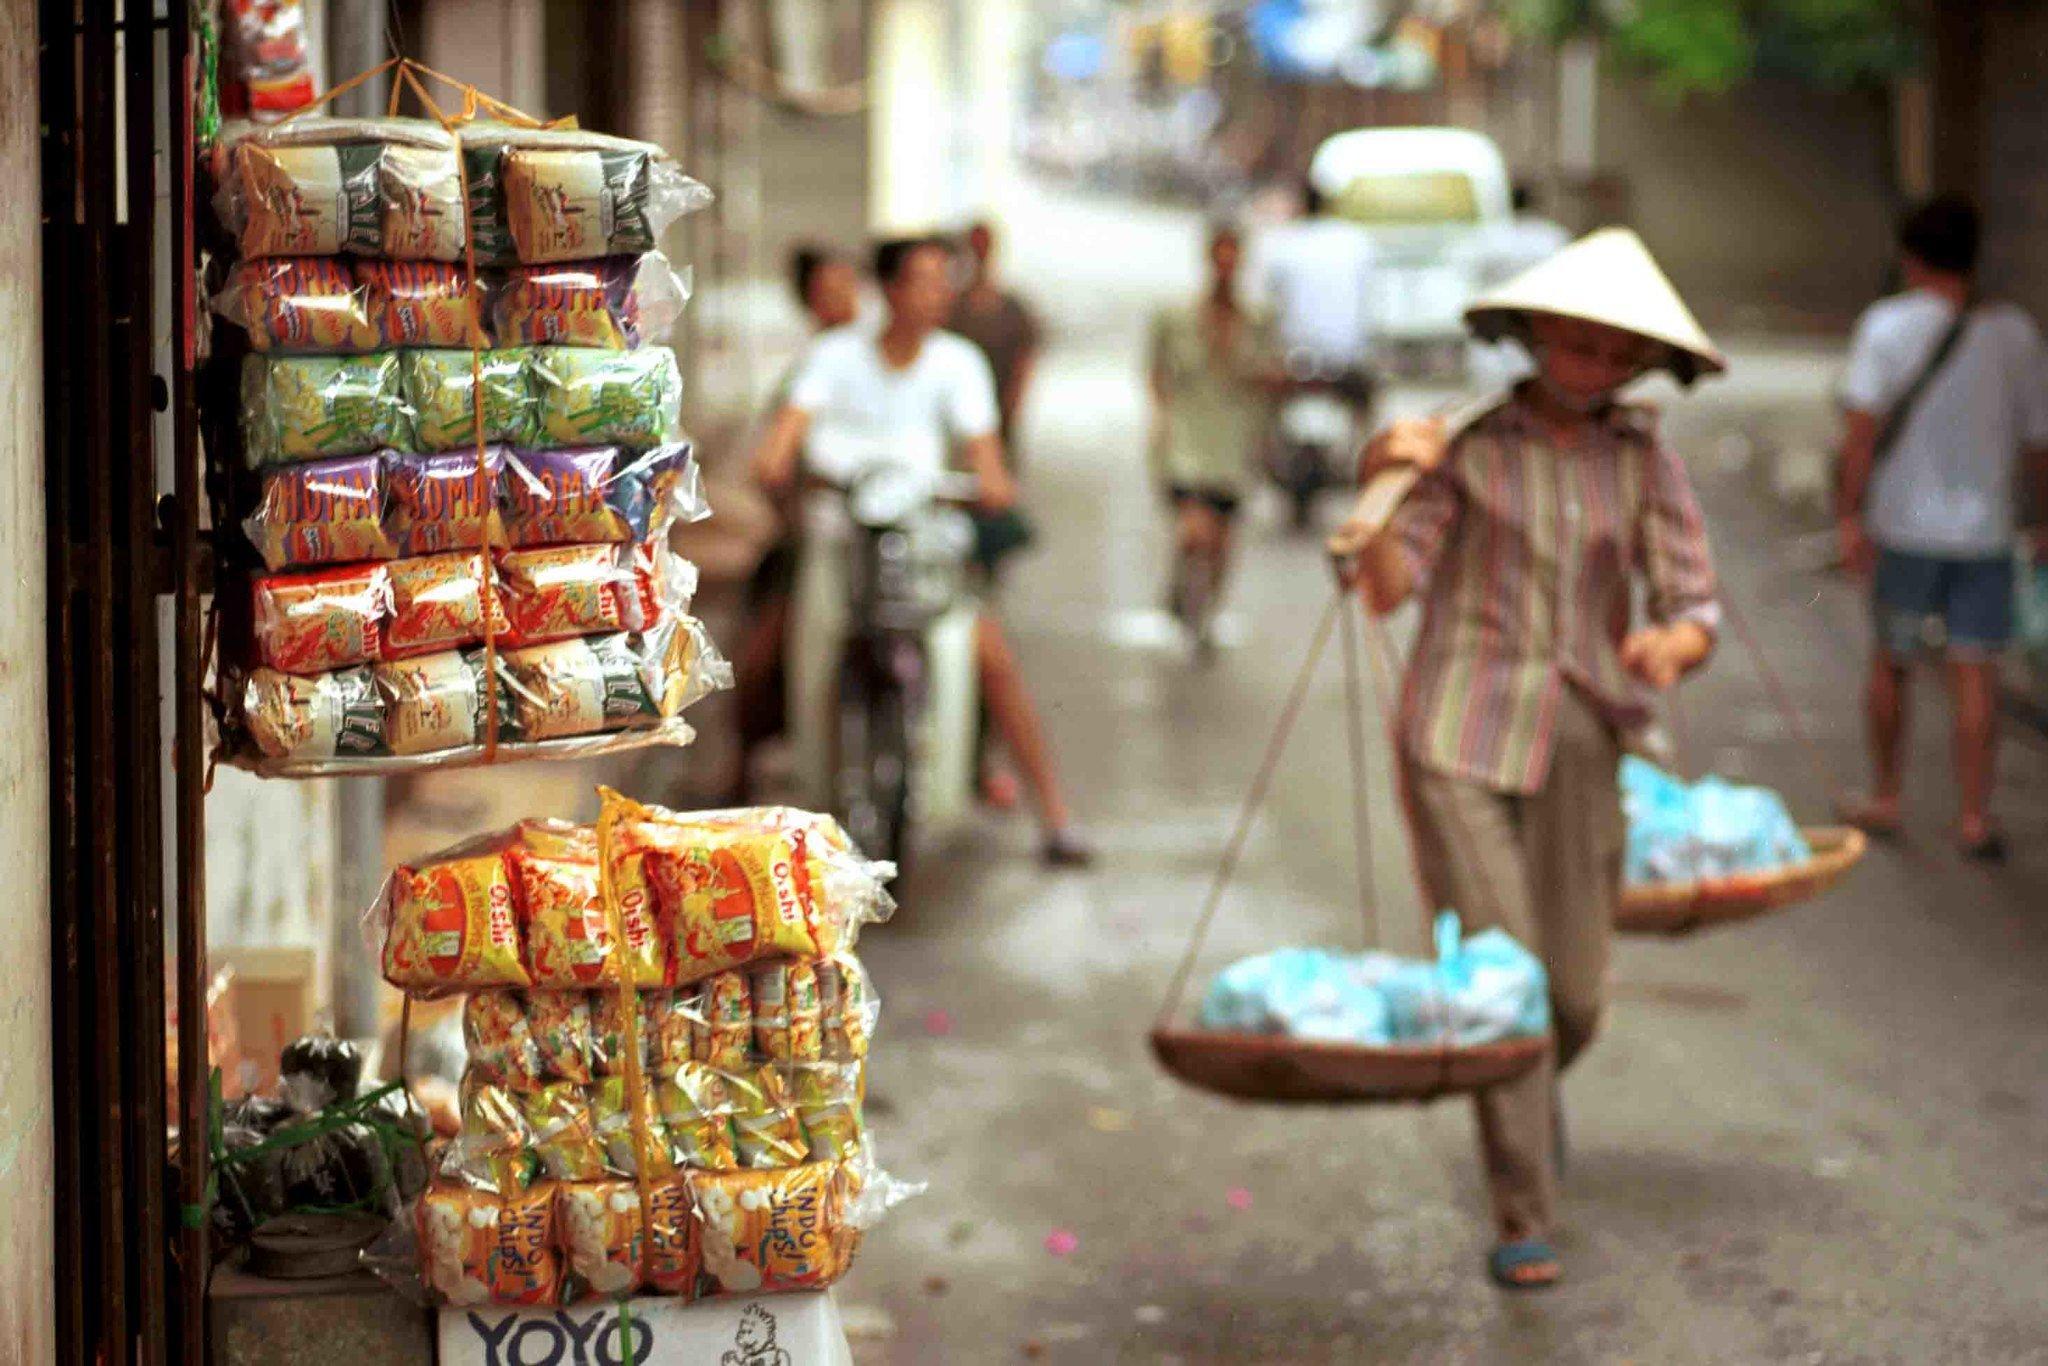
có những gói  đồ ăn vặt xuất hiện ở bên đường